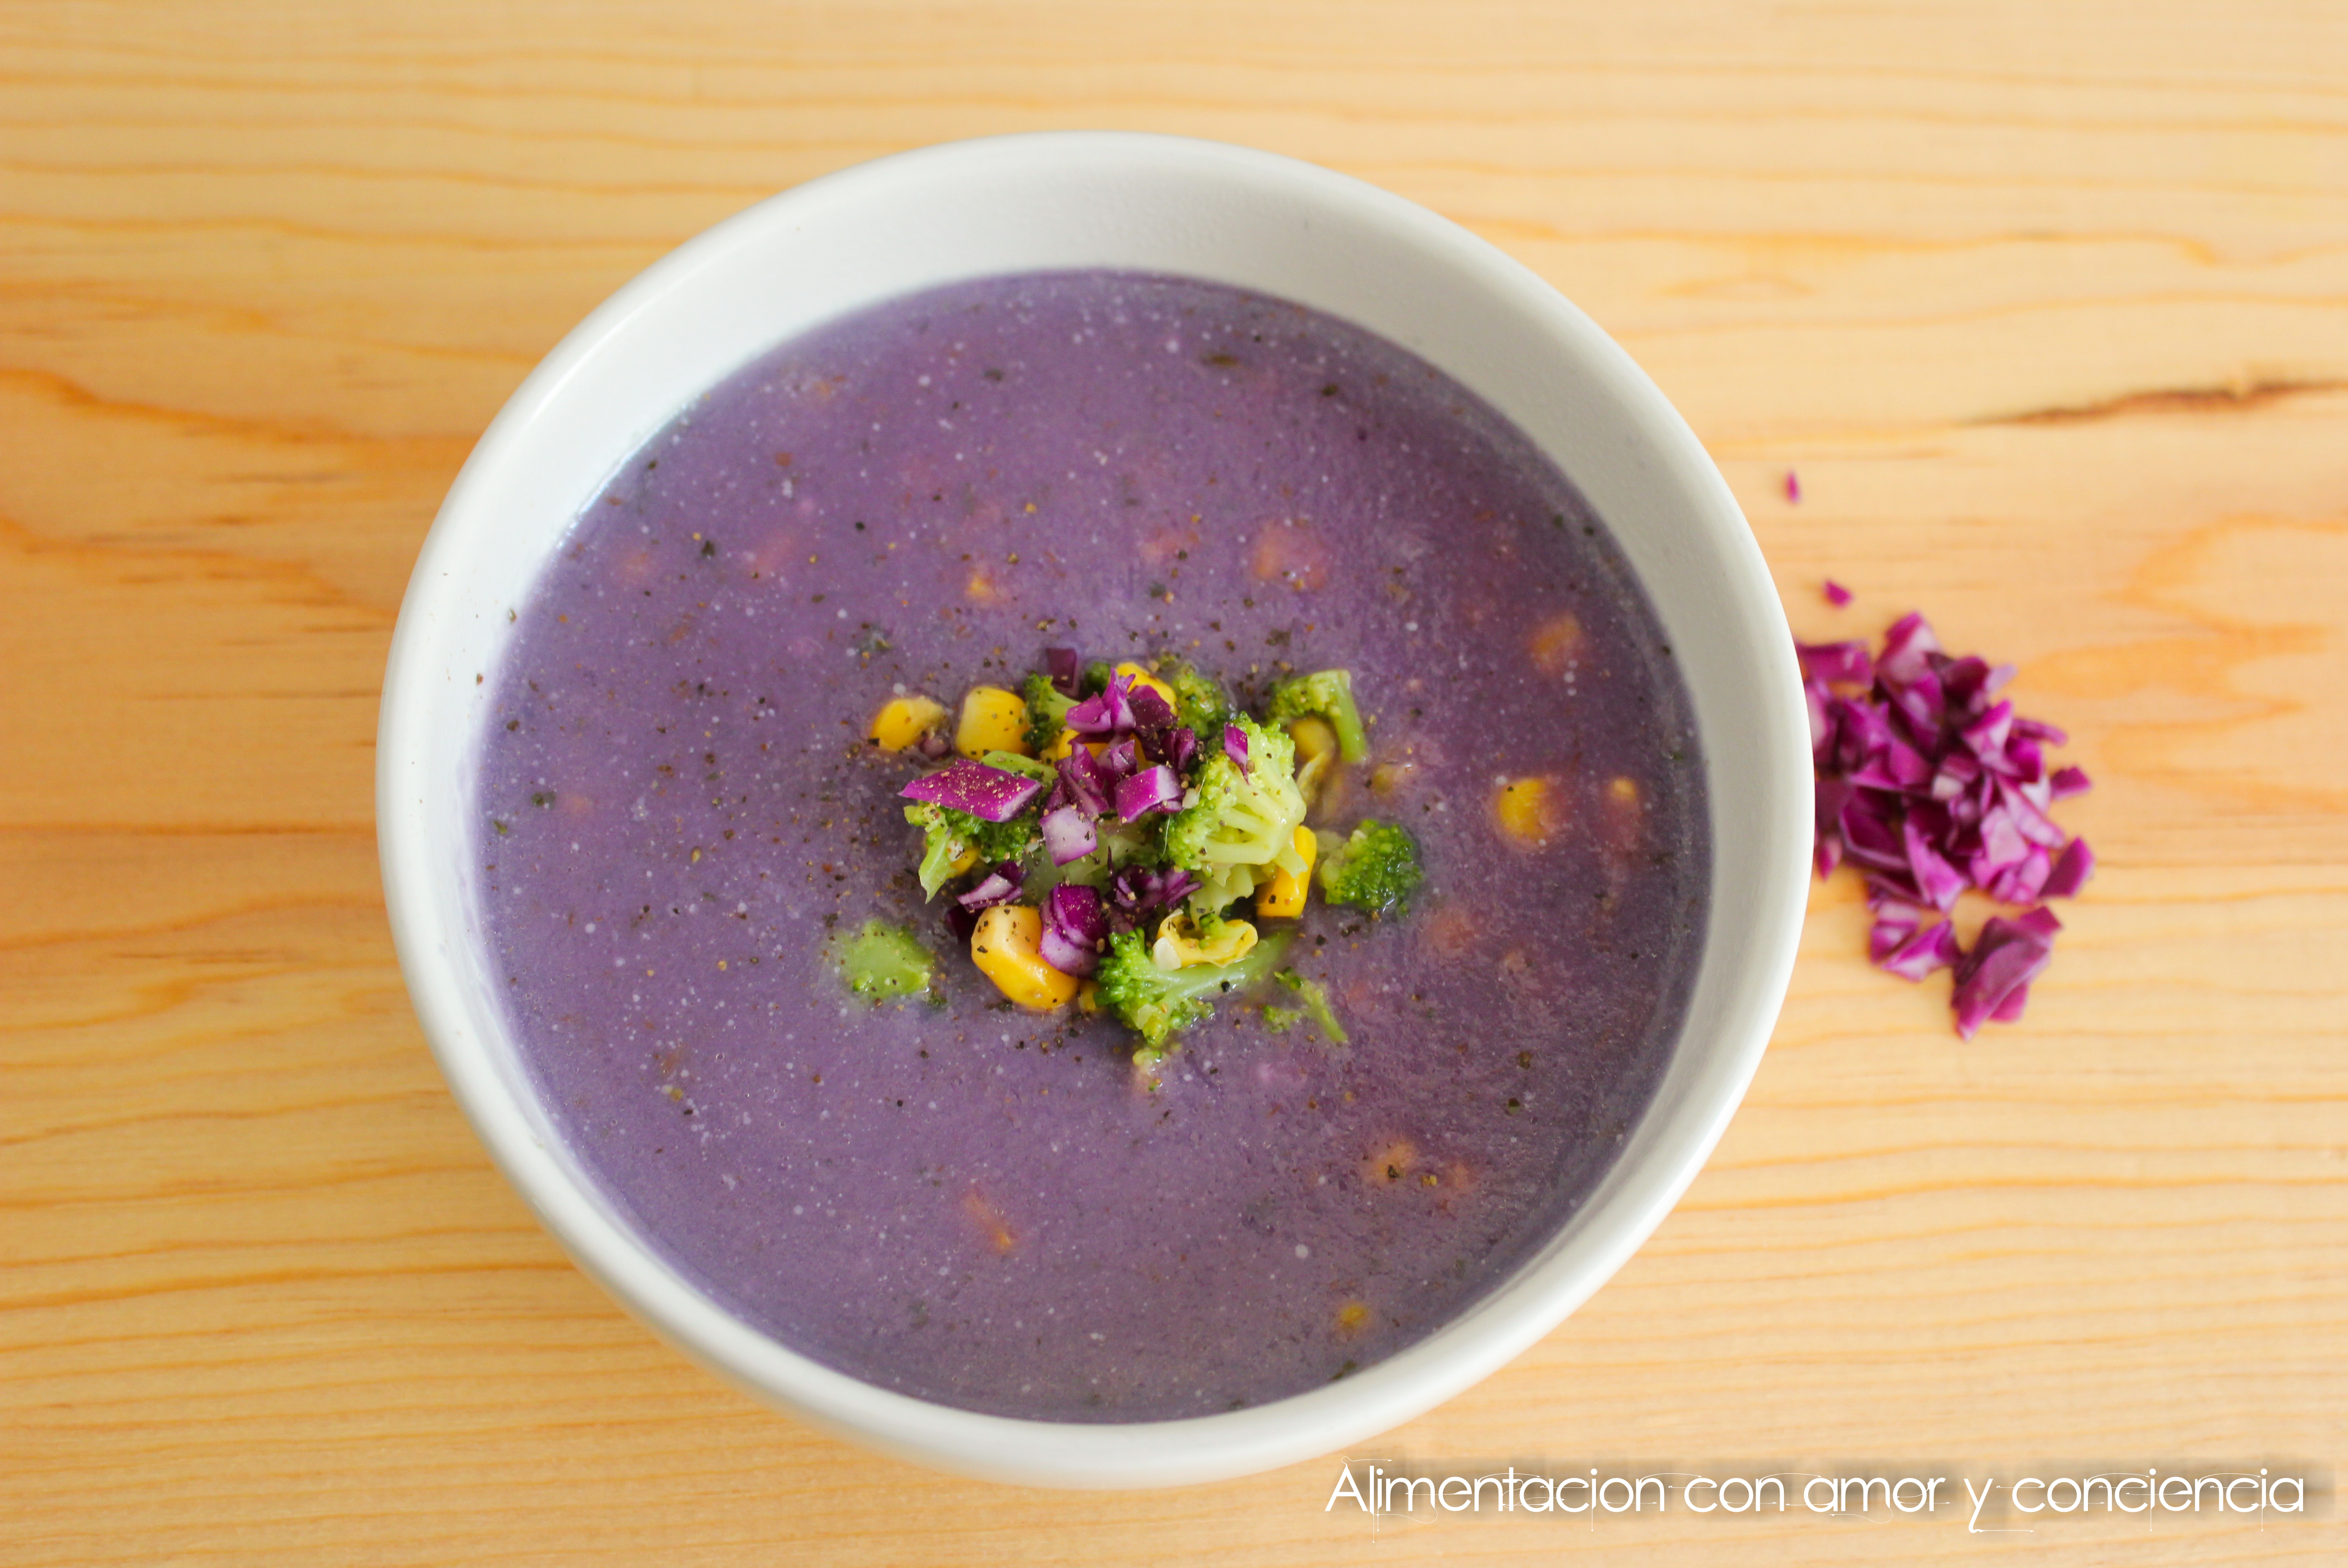
nature, dish, superfood, soup, recipe